Neve Daniel

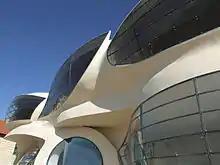
The Pavie House

Ephraim Henry Pavie, a French-born architect who made aliyah to Israel in 1983, designed a free form four-story concrete house for his family in Neve Daniel. None of the above-ground walls is straight. Pavie, whose architectural style Yonatan Kanti of the Israeli daily "Ma'ariv" compared to the futurism of Eero Saarinen's TWA Flight Center, said the house attracts attention from passers-by but is not universally appreciated.